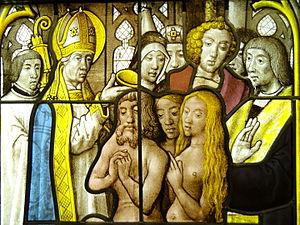
Saint Éleuthère, né à Tournai de parents chrétiens aux environs de 456 fut sacré évêque de Tournai à l'âge de trente ans par saint Remi de Reims en 486. Comme le suggère l’oraison de sa fête, il devait être à la fois chef religieux et défenseur de la cité. Il dut d'abord affronter une très forte hostilité de la part d'une population redevenue paienne dans le désordre des invasions barbares.